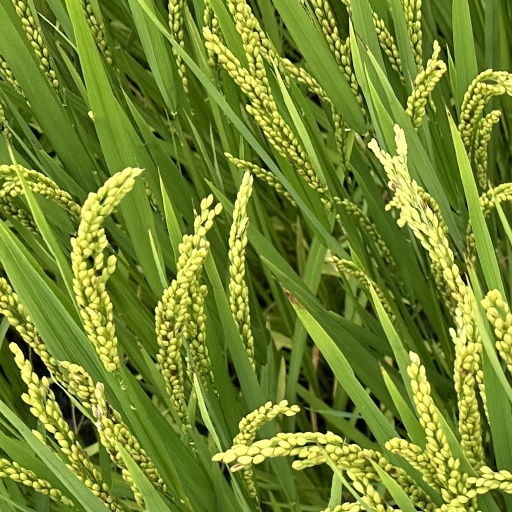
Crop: rice